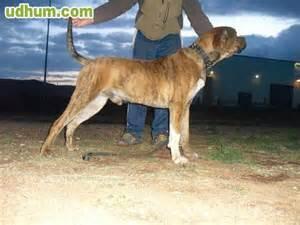
dog